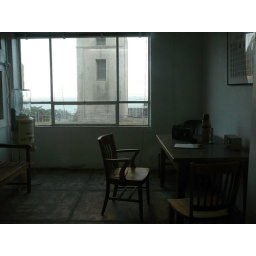
View of the light house from an office in the front of the cell block.